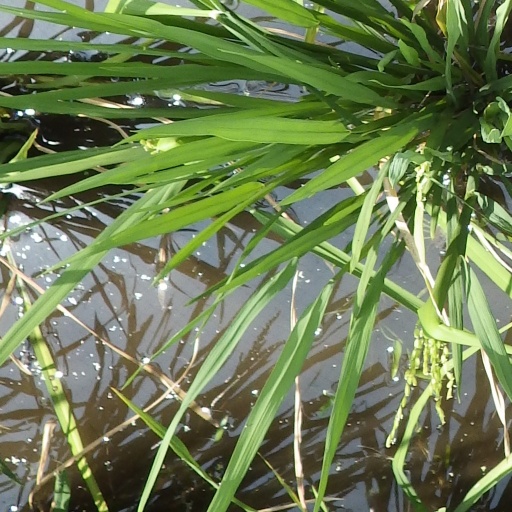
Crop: rice